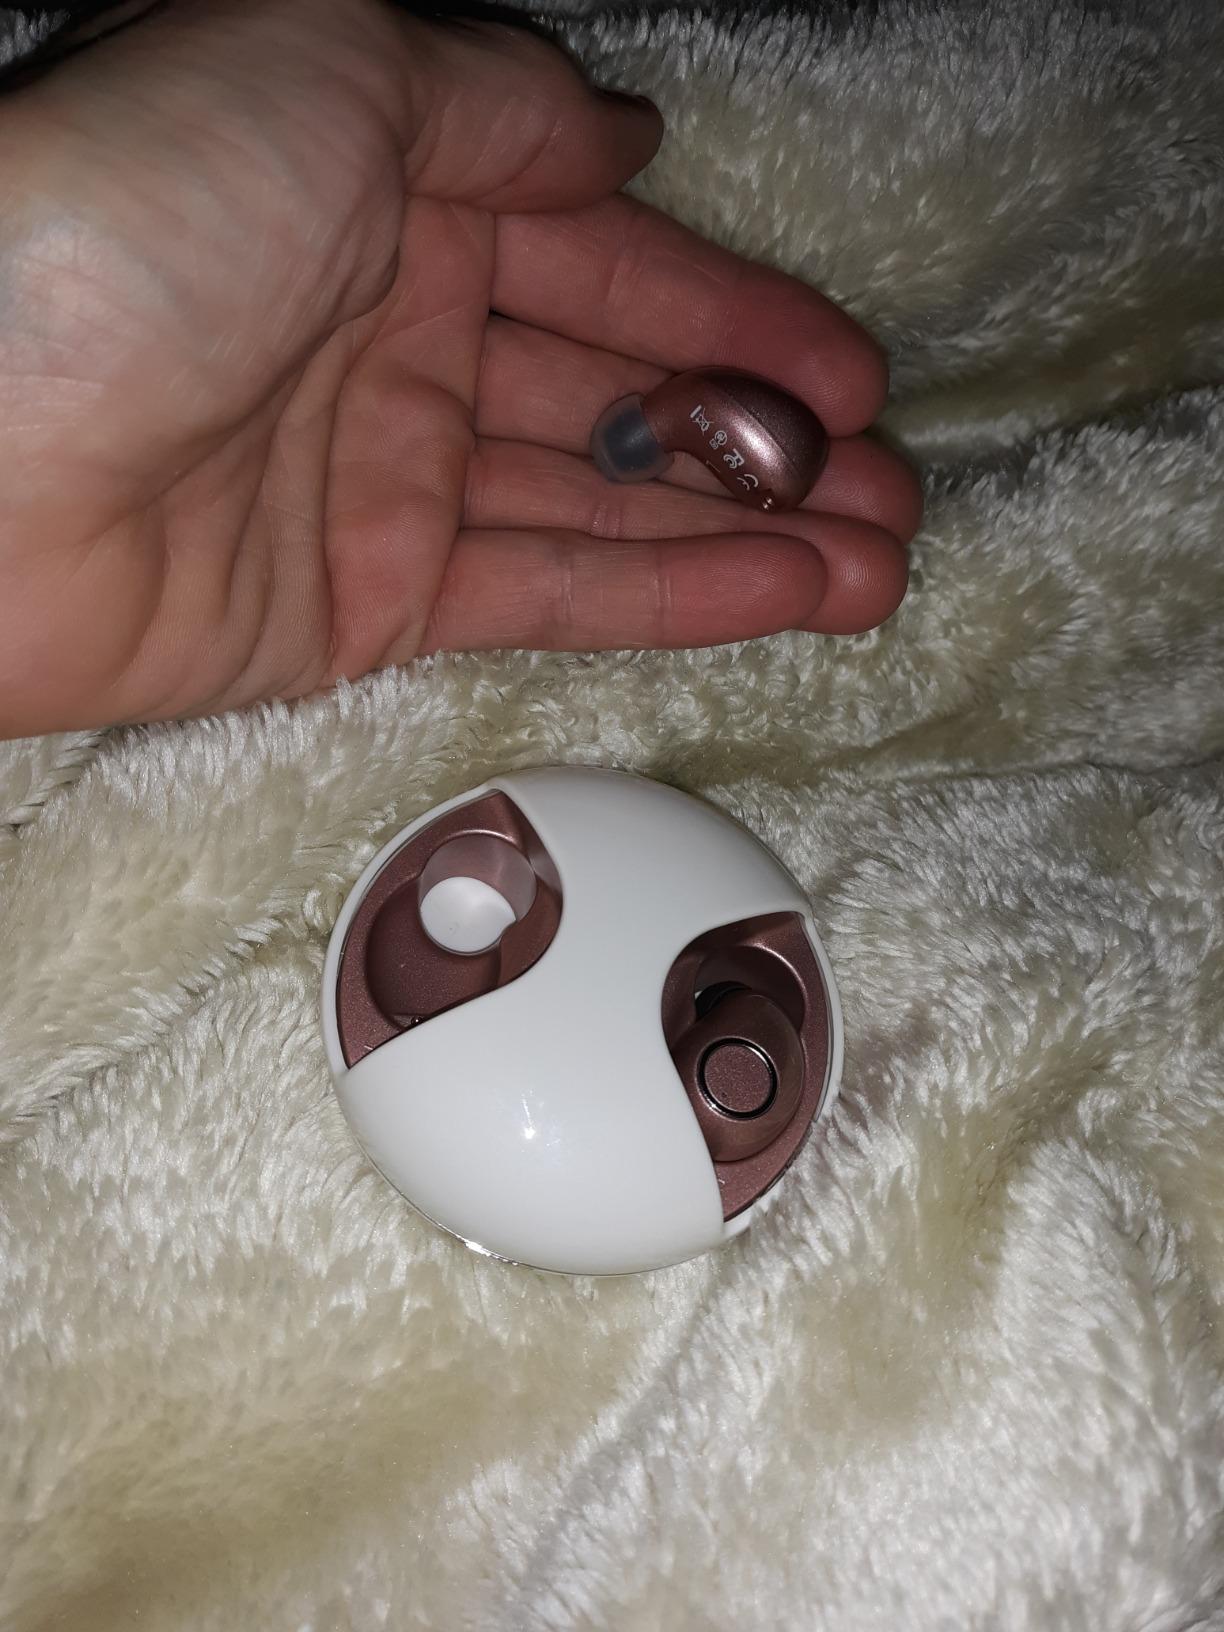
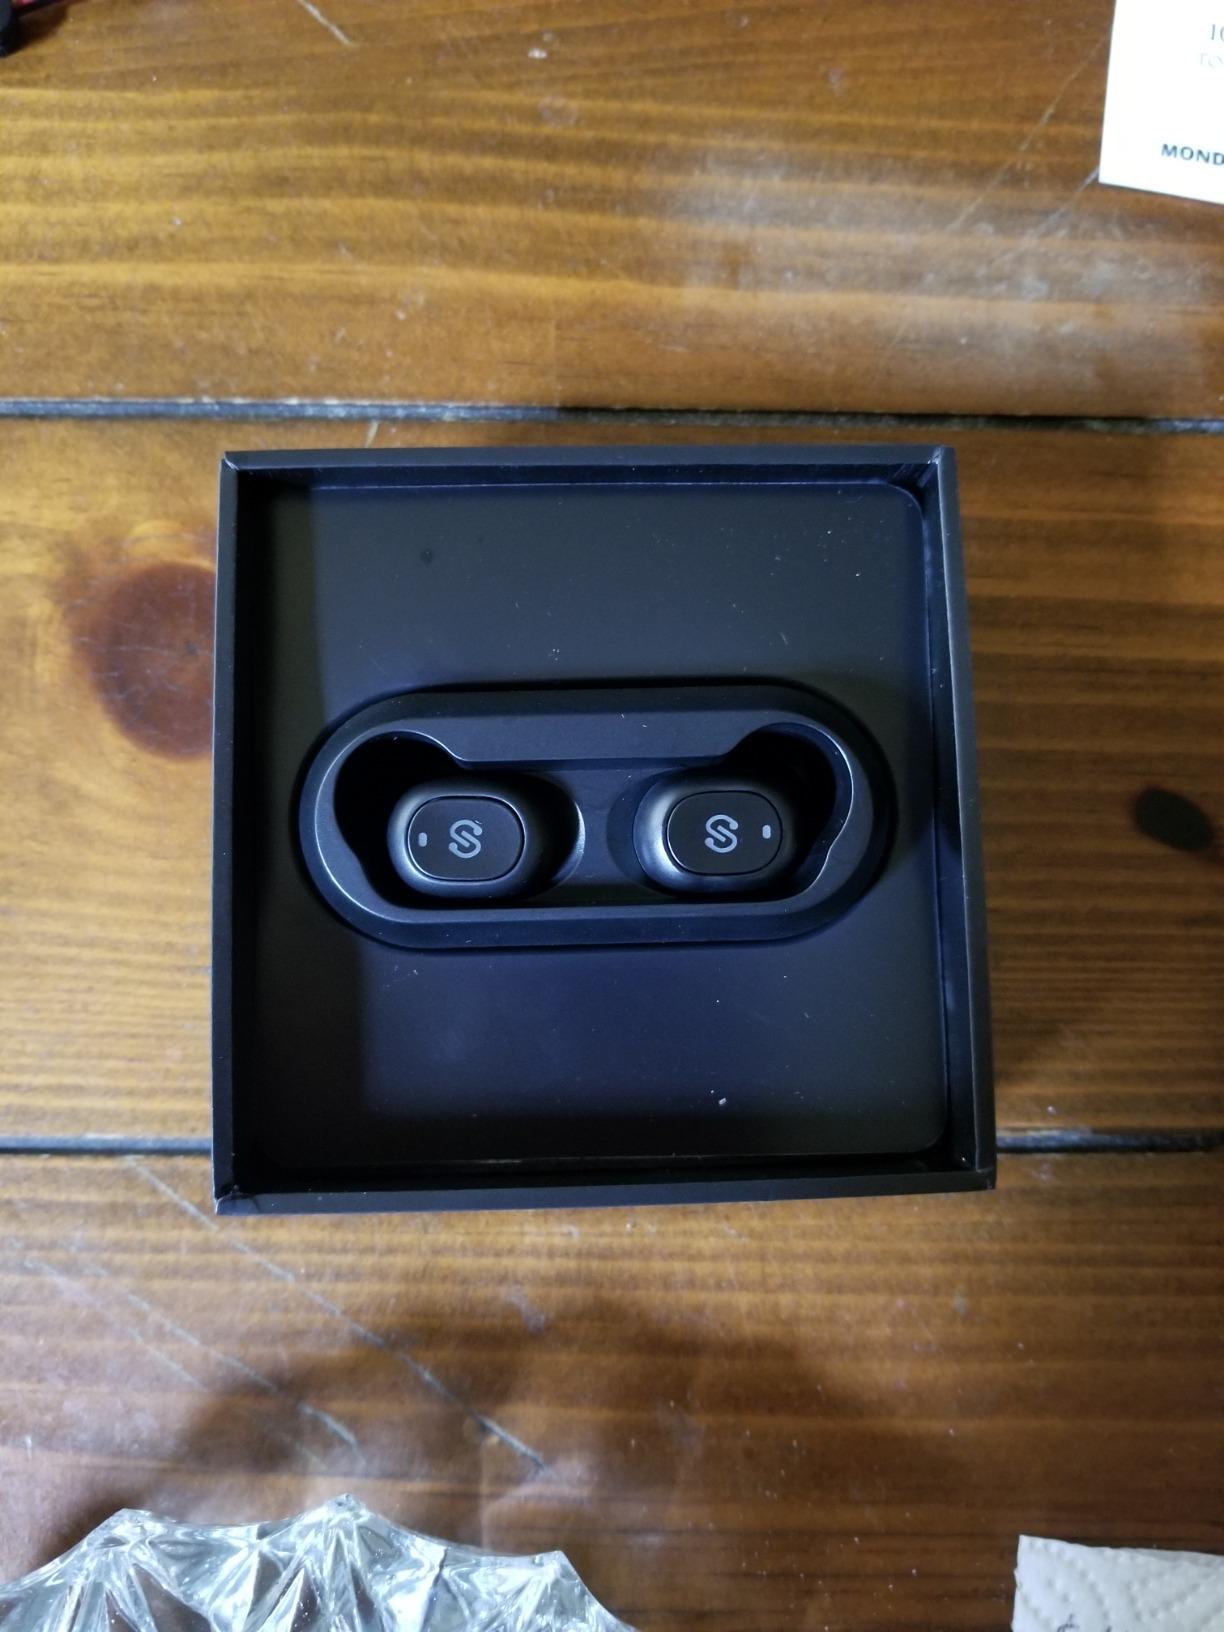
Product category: earbuds
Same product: no